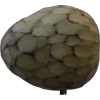
Label: cherimoya